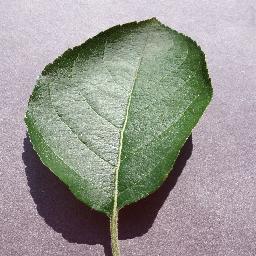
Label: Apple___healthy